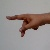
The image shows a hand gesture representing the letter 'P' in Indian Sign Language.